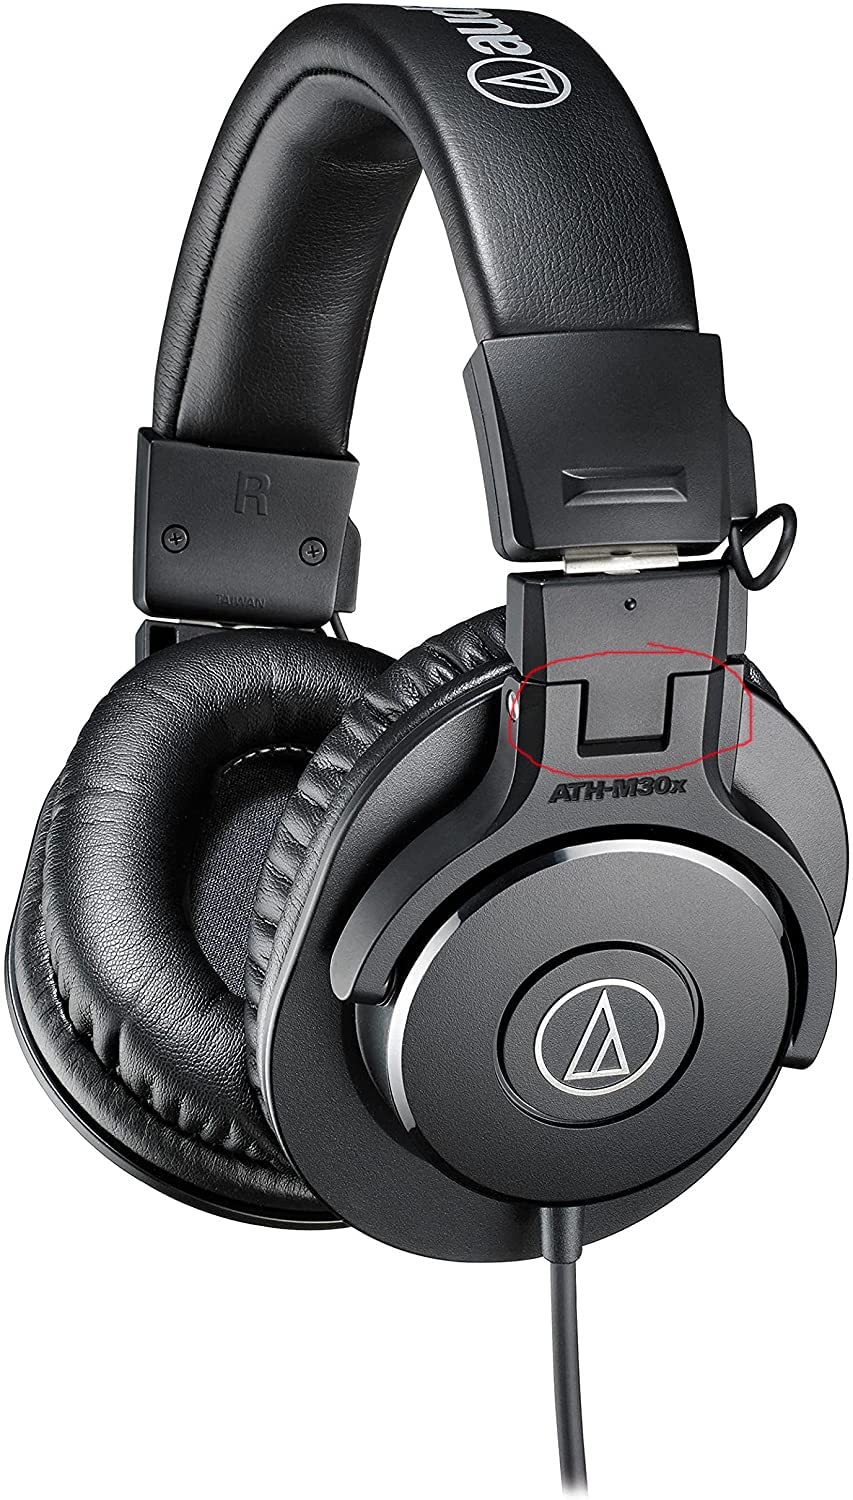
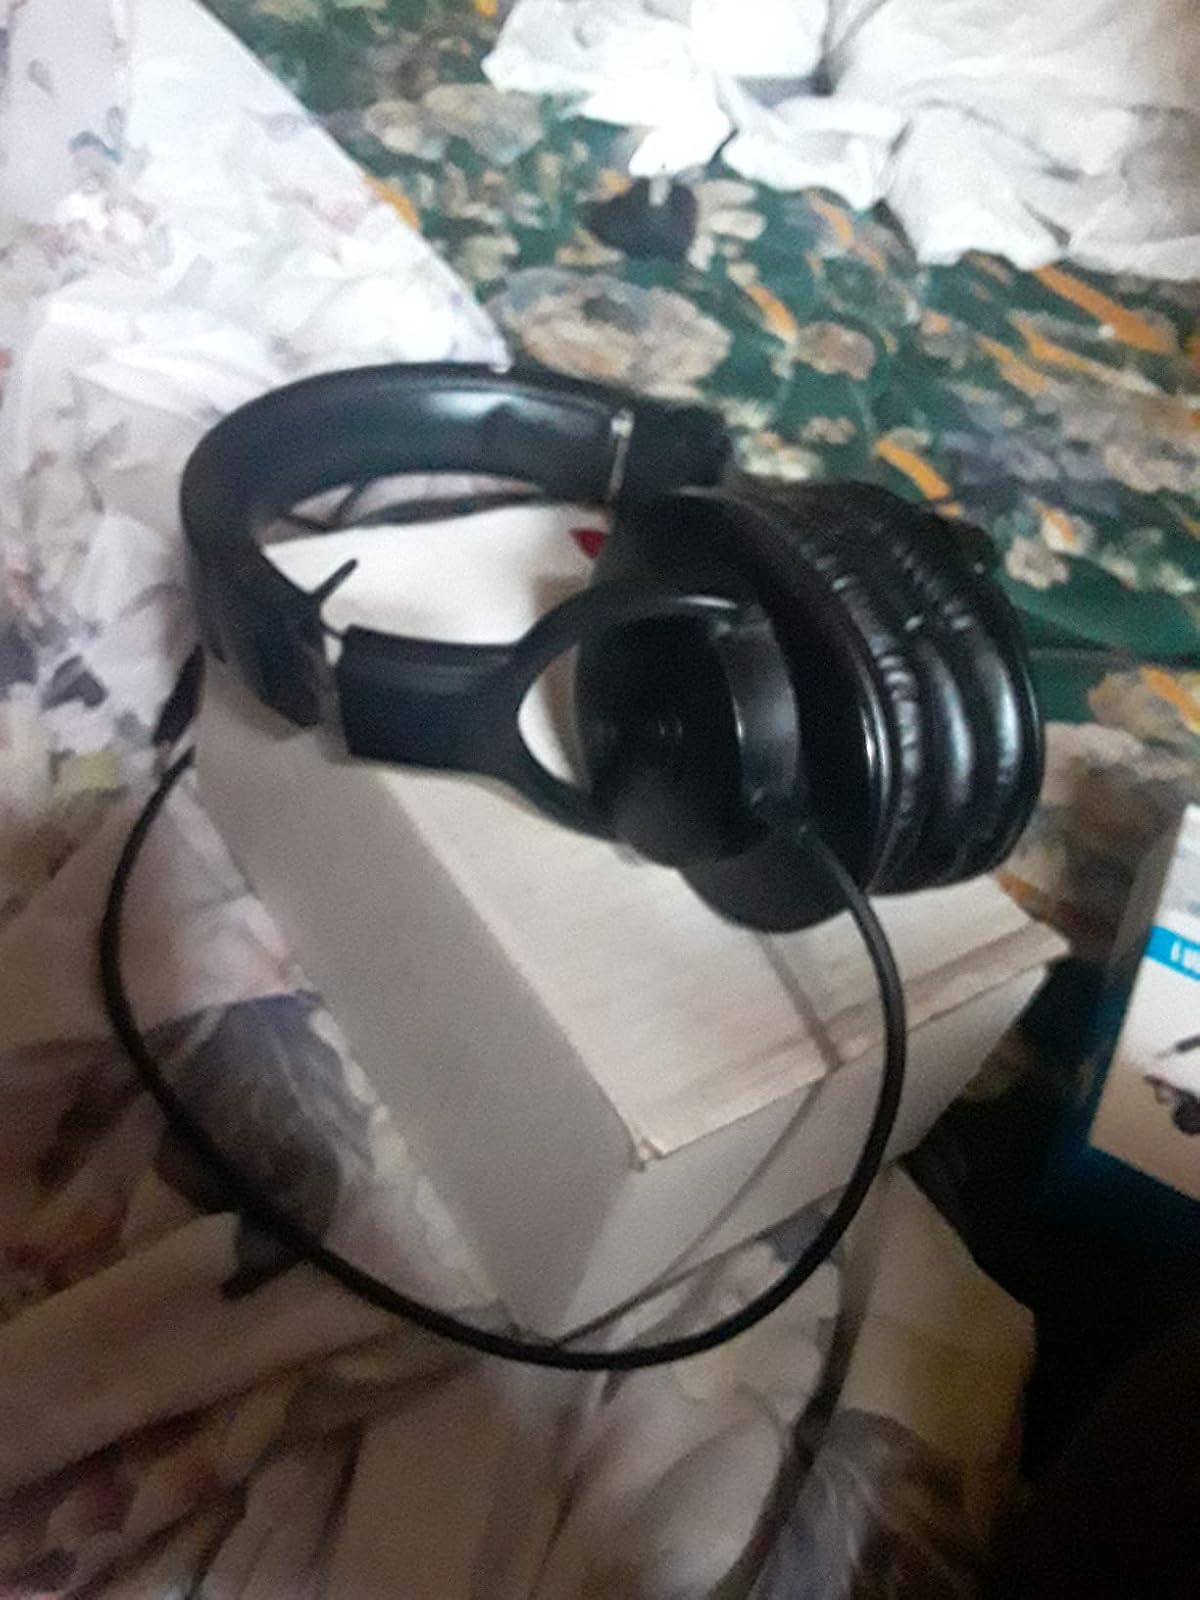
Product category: headphones
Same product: no